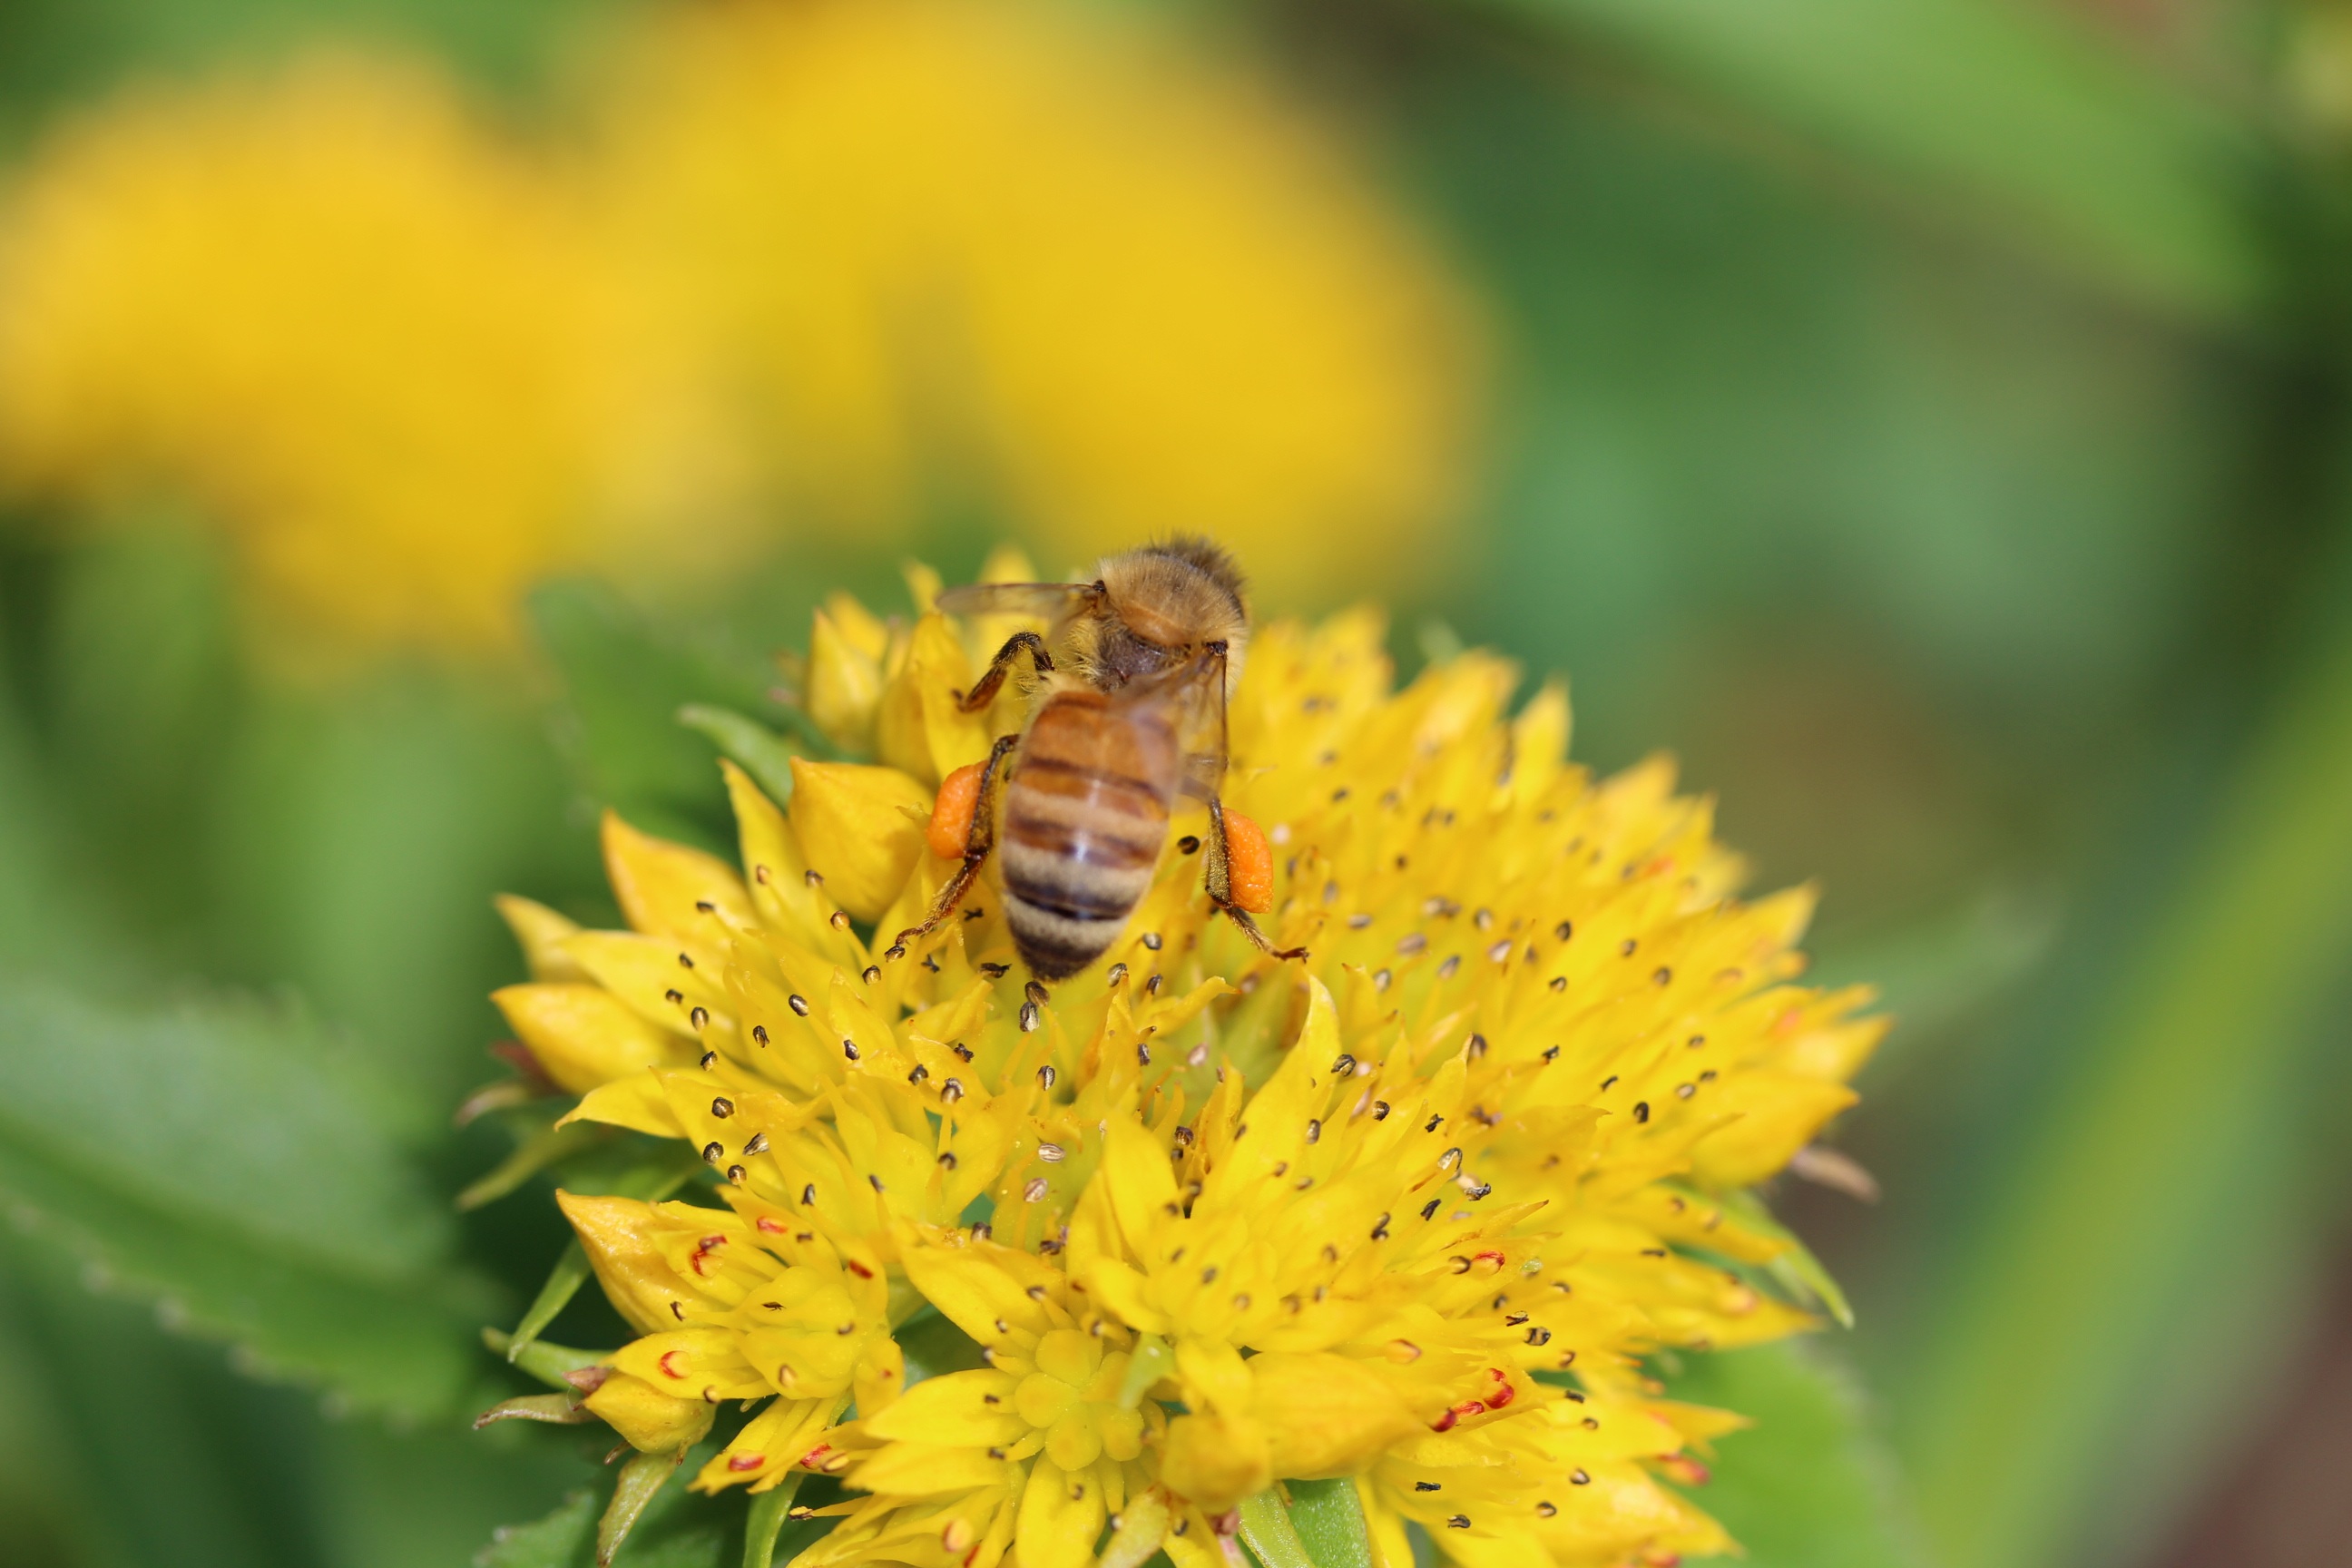
nature, plant, photography, meadow, prairie, flower, summer, wildlife, pollen, spring, insect, botany, yellow, flora, fauna, invertebrate, wildflower, close up, bee, nectar, macro photography, garden plant, honey bee, bee in bloom, membrane winged insect